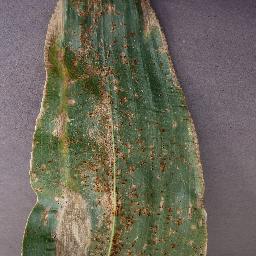
Label: Corn_(Maize)___Northern_Leaf_Blight